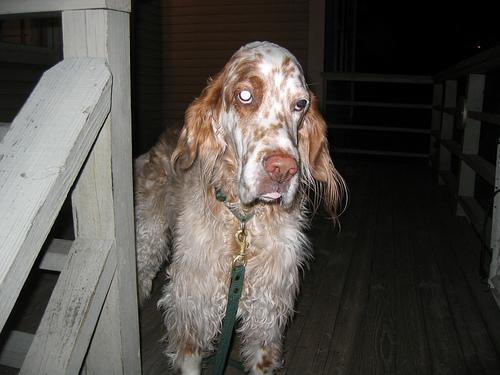
Breed: english setter